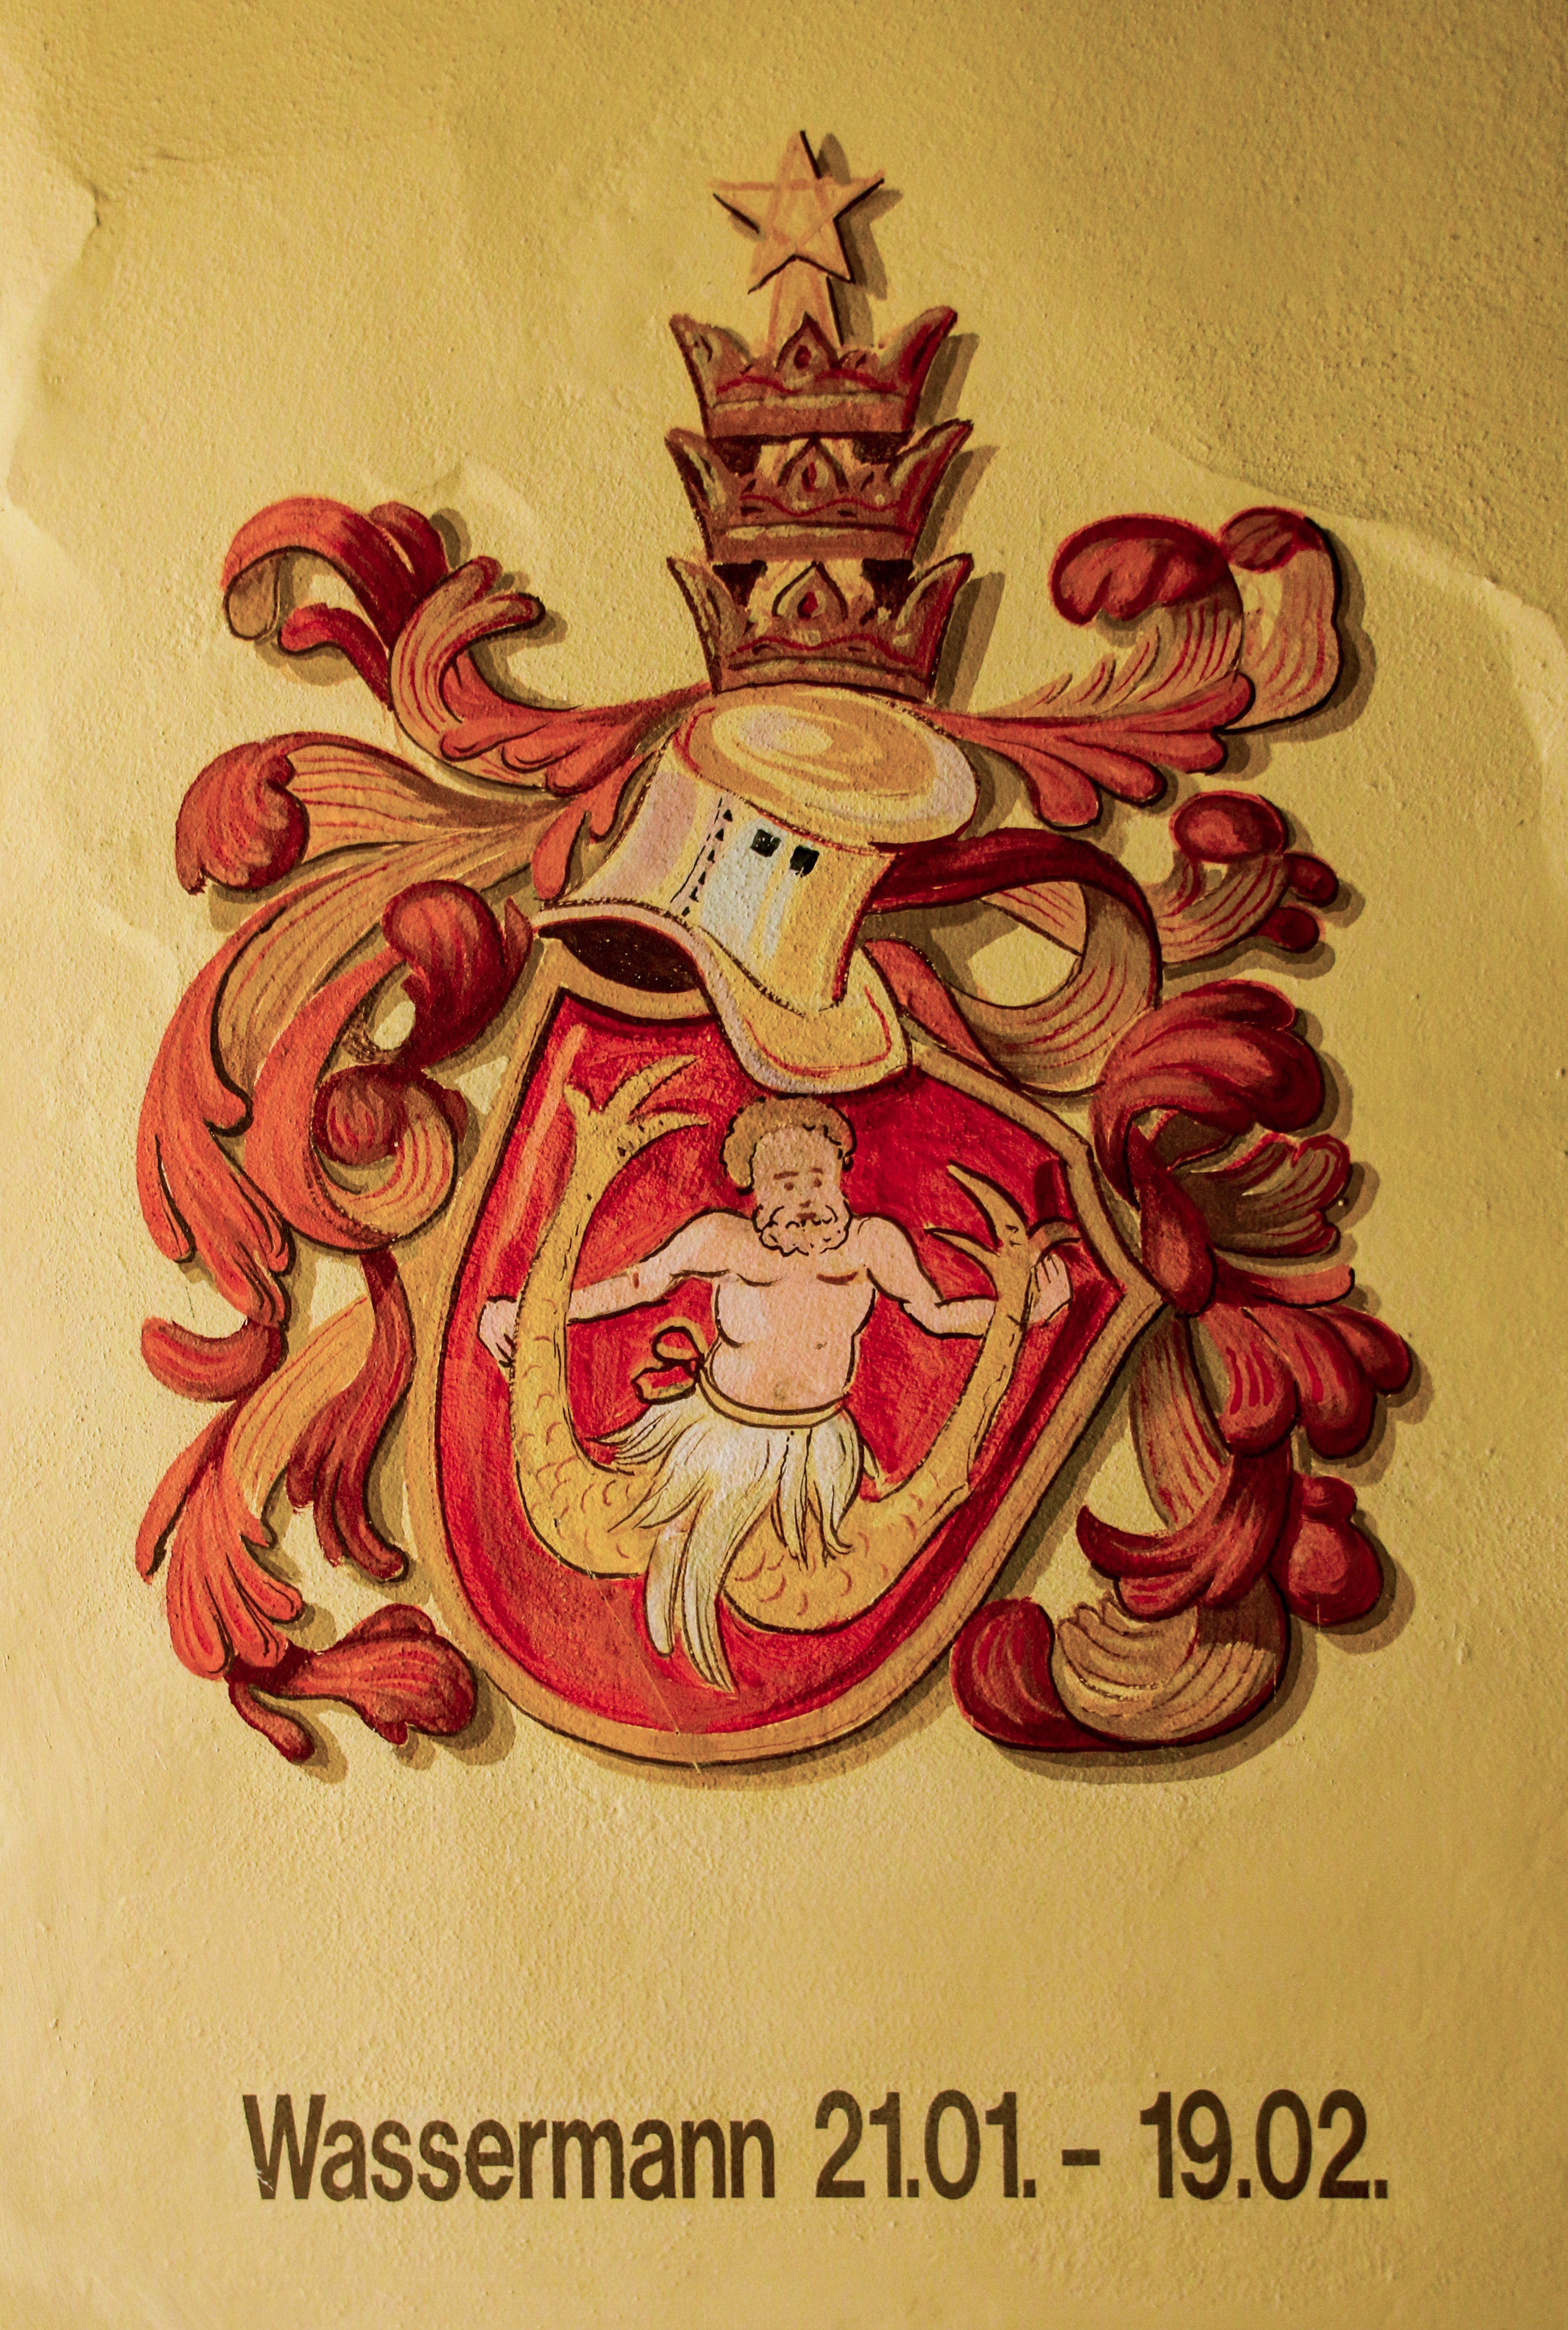
symbol, astrology, art, sketch, drawing, illustration, organ, carving, horoscope, aquarius, zodiac sign, signs of the zodiac